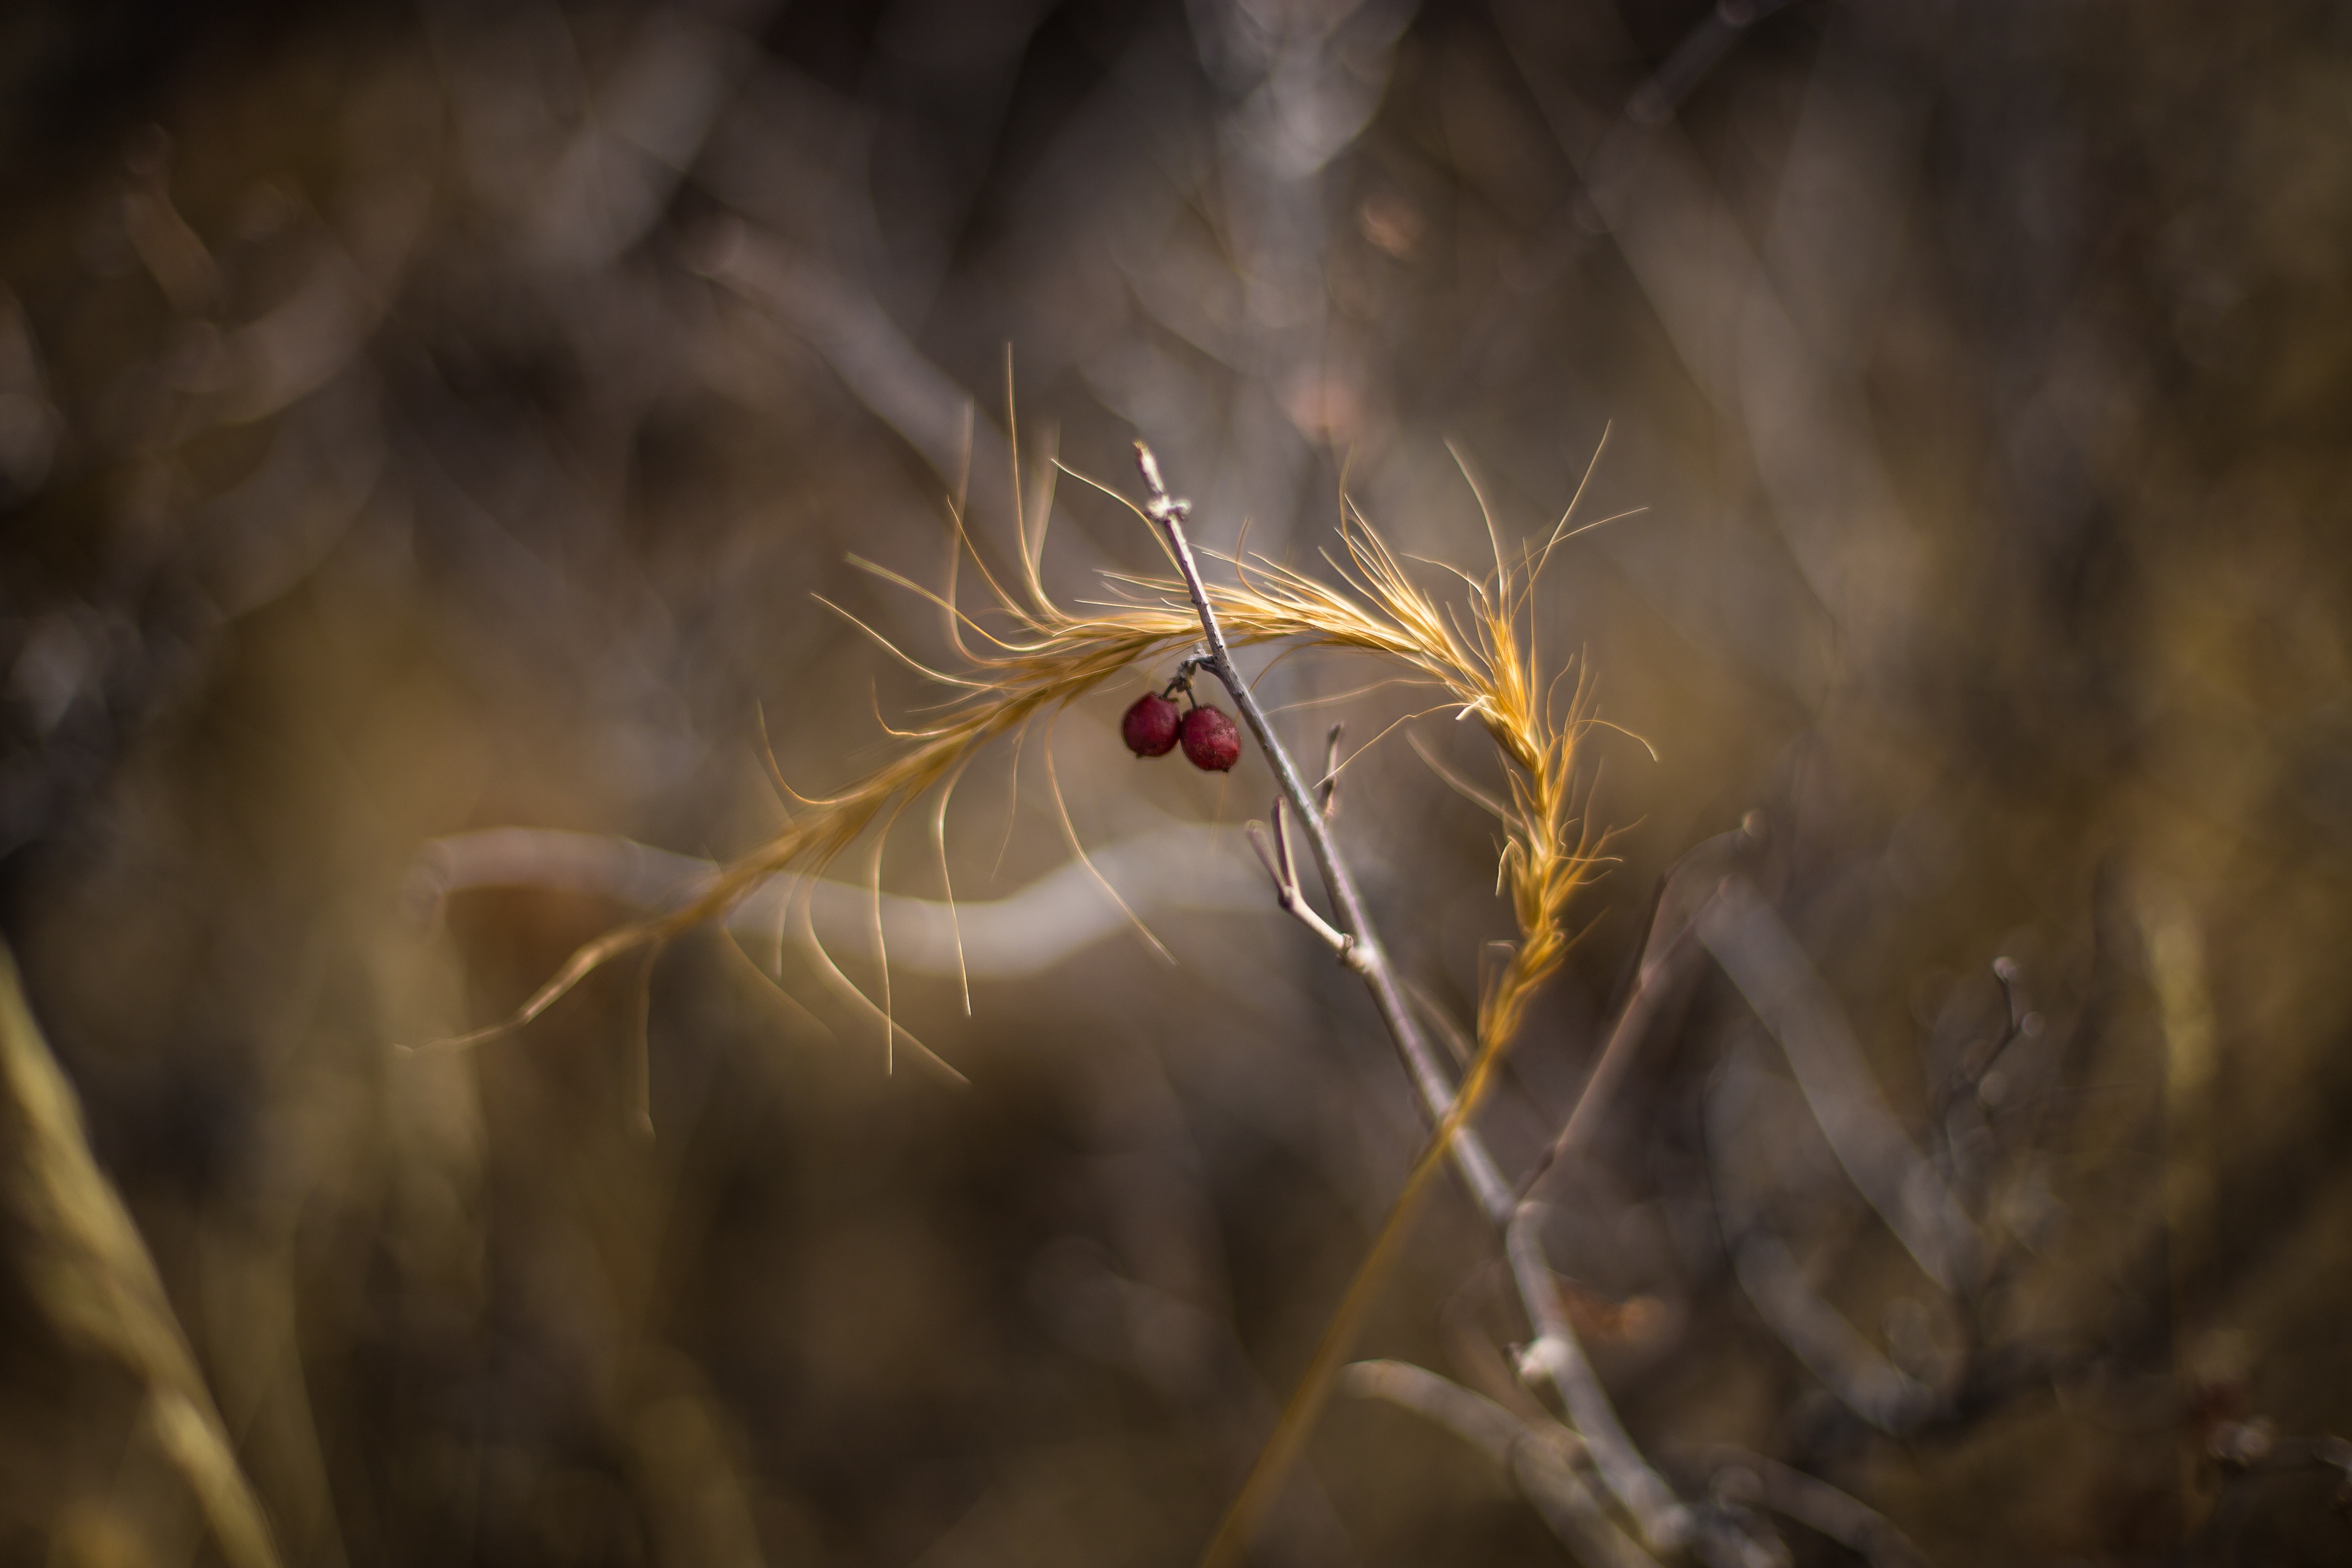
nature, grass, branch, plant, photography, sunlight, leaf, flower, wildlife, insect, autumn, flora, season, fauna, invertebrate, close up, macro photography